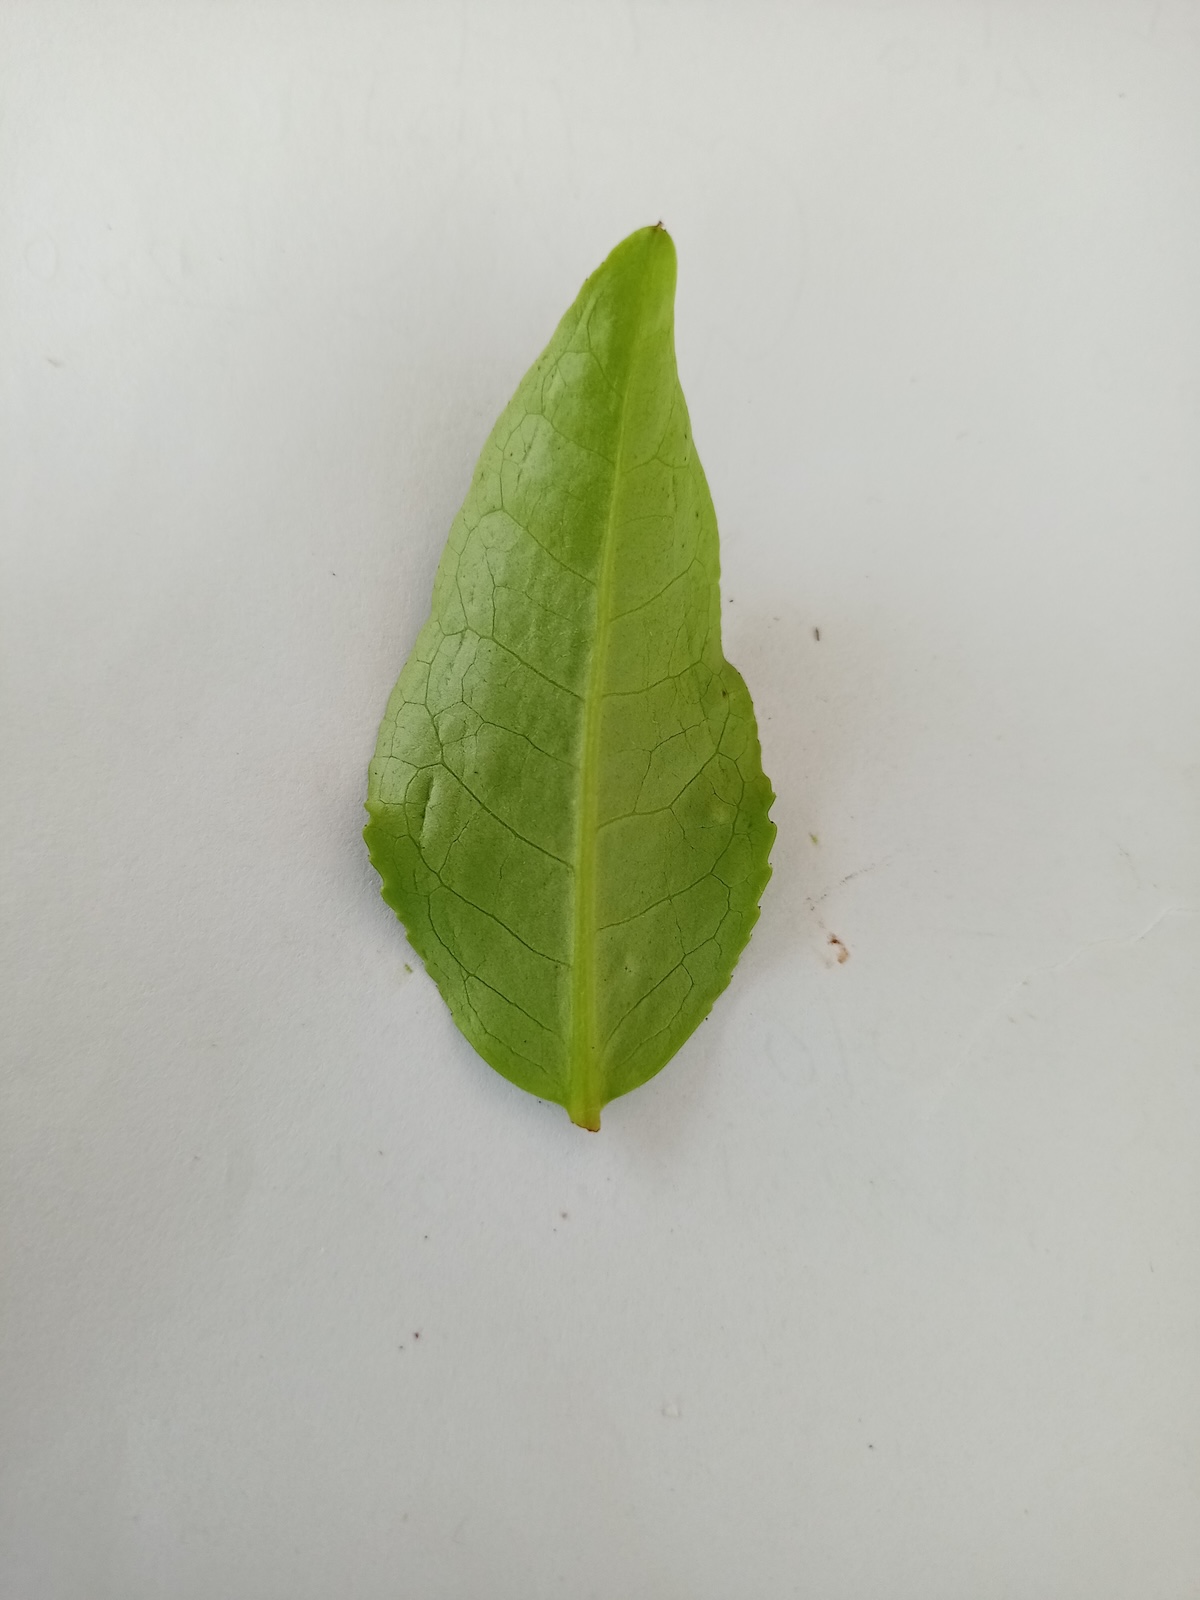
Label: Healthy leaf